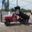
Label: truck